Akhila Anand

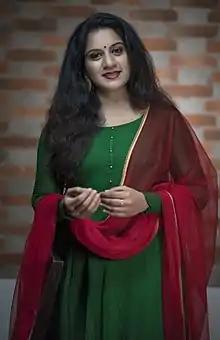
Akhila in 2020

Akhila Anand, also known as Akhila Shyam Sai, is an Indian playback singer who works in the Malayalam film industry. She is also a stage performer, television artiste and host in Kerala.